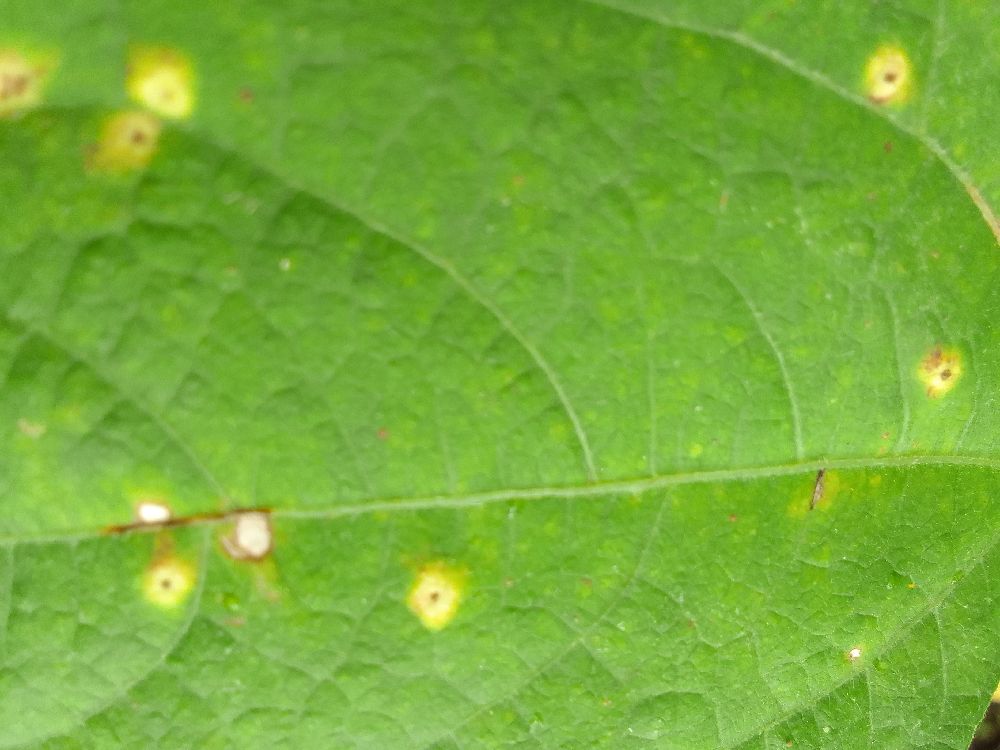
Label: rust